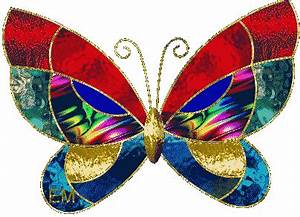
Label: farfalla